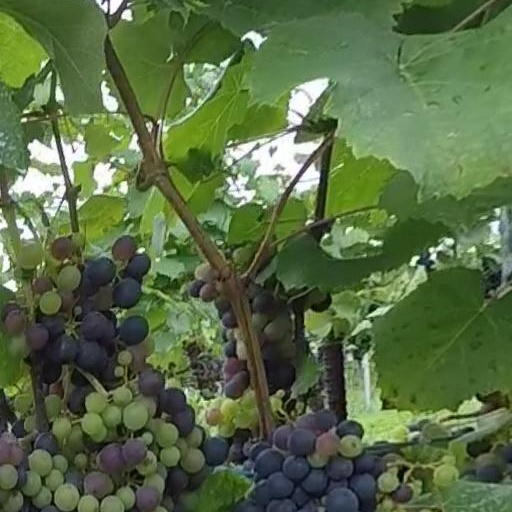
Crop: grape